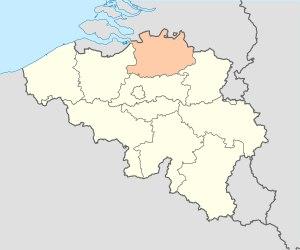
Les assassinats de la Mocro-maffia sont des tueries perpétrées par les réseaux de la Mocro-maffia et qui sont toujours en cours. En 2012, suite à une guerre qui éclate entre plusieurs réseaux, les assassinats s'intensifient. Elles ont principalement lieu en Belgique, aux Pays-Bas et en Espagne. Les auteurs et les victimes sont souvent des binationaux Néerlando-Marocains, Belgo-Marocains ou Néerlando-Surinamais.